Second Boer War

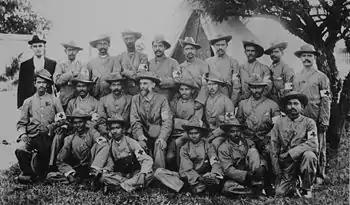
Natal Indian Ambulance Corps with future leader Mohandas K. Gandhi (Middle row, 5th from left)

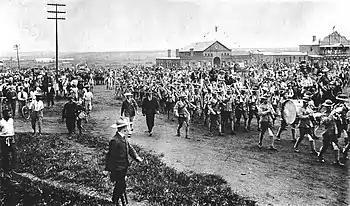
Rhodesian volunteers leaving Salisbury for service in the Second Boer War, 1899

As Boer farms were destroyed by the British under their "Scorched Earth" policy—including the systematic destruction of crops and slaughtering of livestock, the burning down of homesteads and farms—to prevent the Boers from resupplying from a home base, many tens of thousands of women and children were forcibly moved into the concentration camps. This was not the first appearance of internment camps, as the Spanish had used internment in Cuba in the Ten Years' War, and the Americans in the Philippine–American War, but the Boer War concentration camp system was the first time that a whole nation had been systematically targeted, and the first in which whole regions had been depopulated.